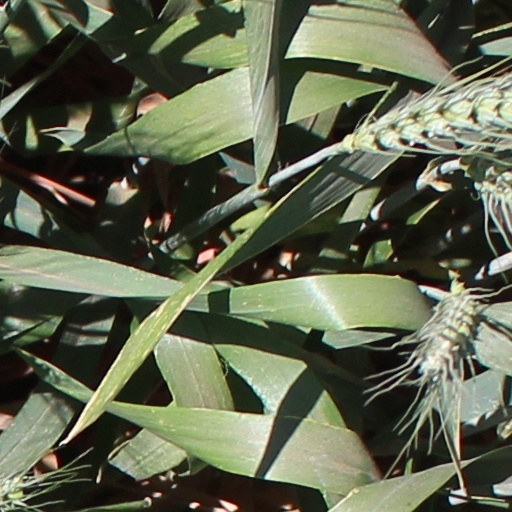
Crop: wheat